Sara McMann

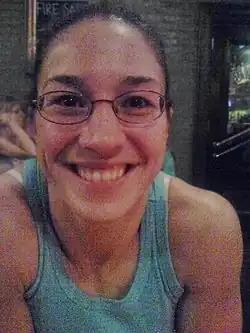

Sara McMann (born September 24, 1980) is an American mixed martial artist currently signed to Bellator MMA, competing in the Women's Featherweight division. She is a former Olympic wrestler and received a silver medal at the 2004 Summer Olympics in Athens and was a World Silver Medalist and two-time Bronze Medalist. She would then transition to MMA, most notably competing in the bantamweight division of the Ultimate Fighting Championship (UFC)